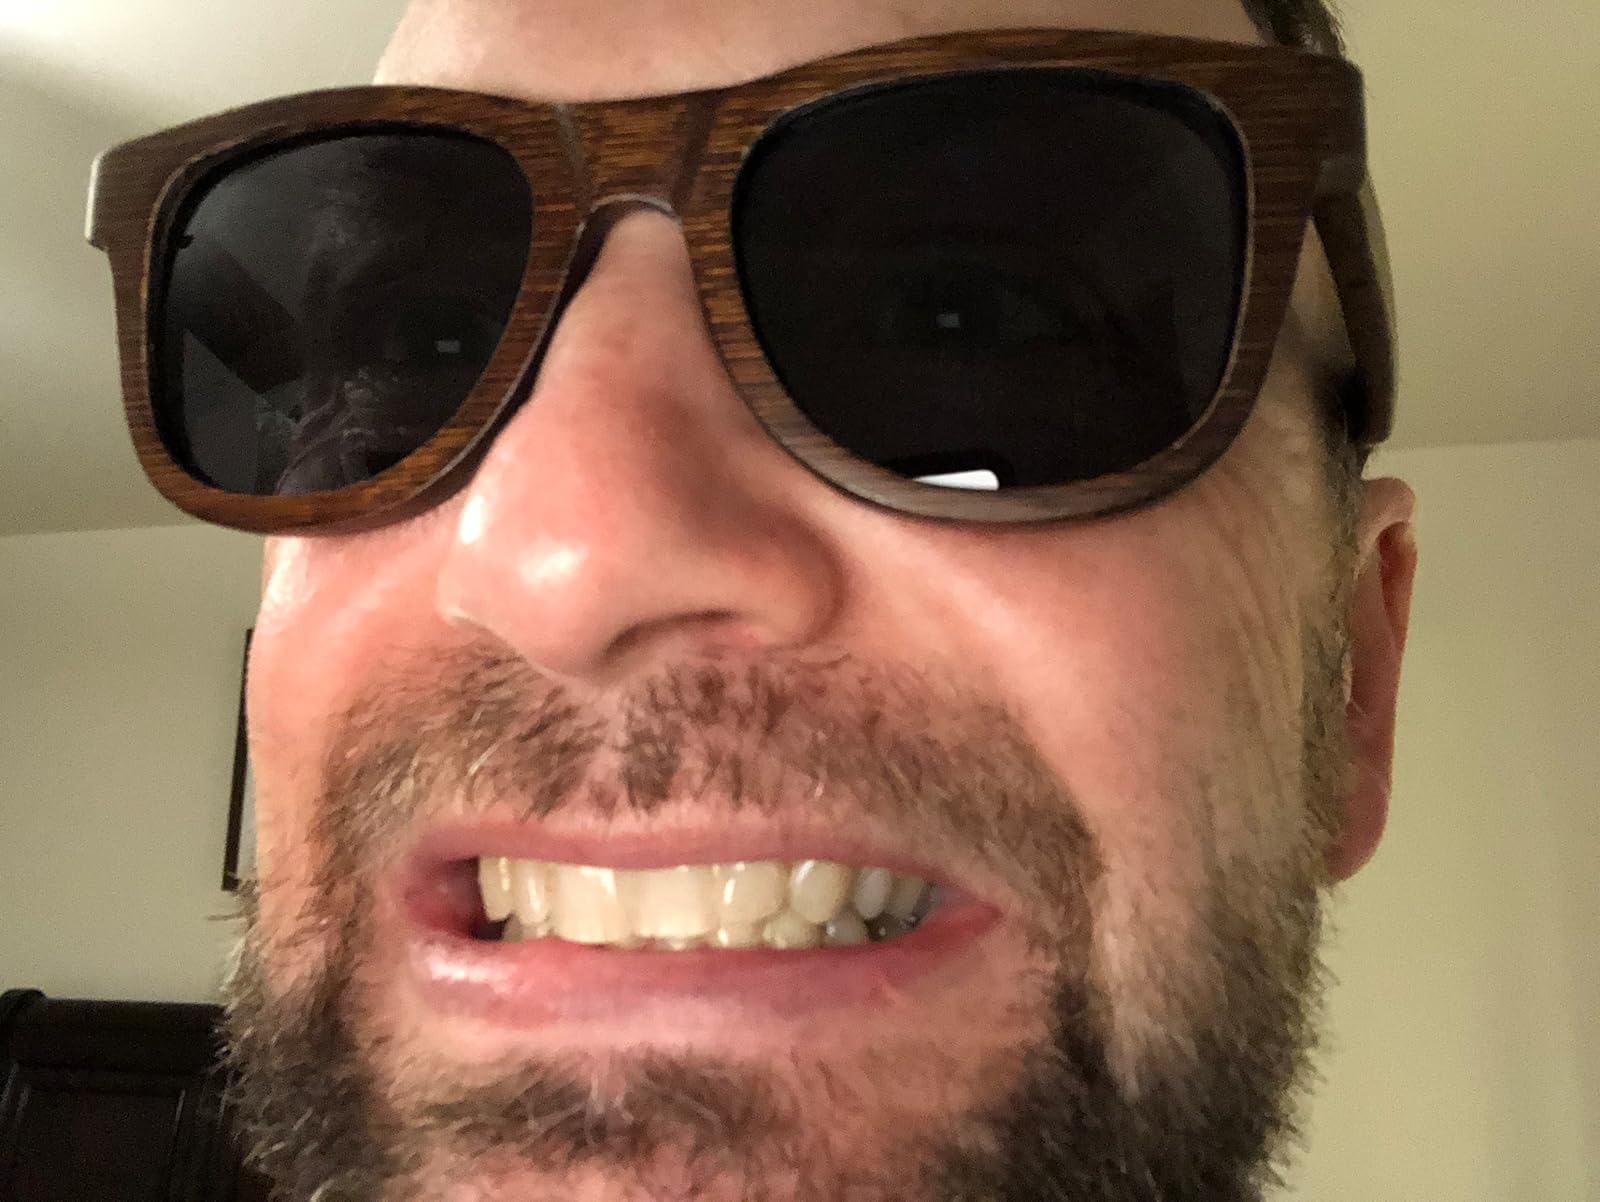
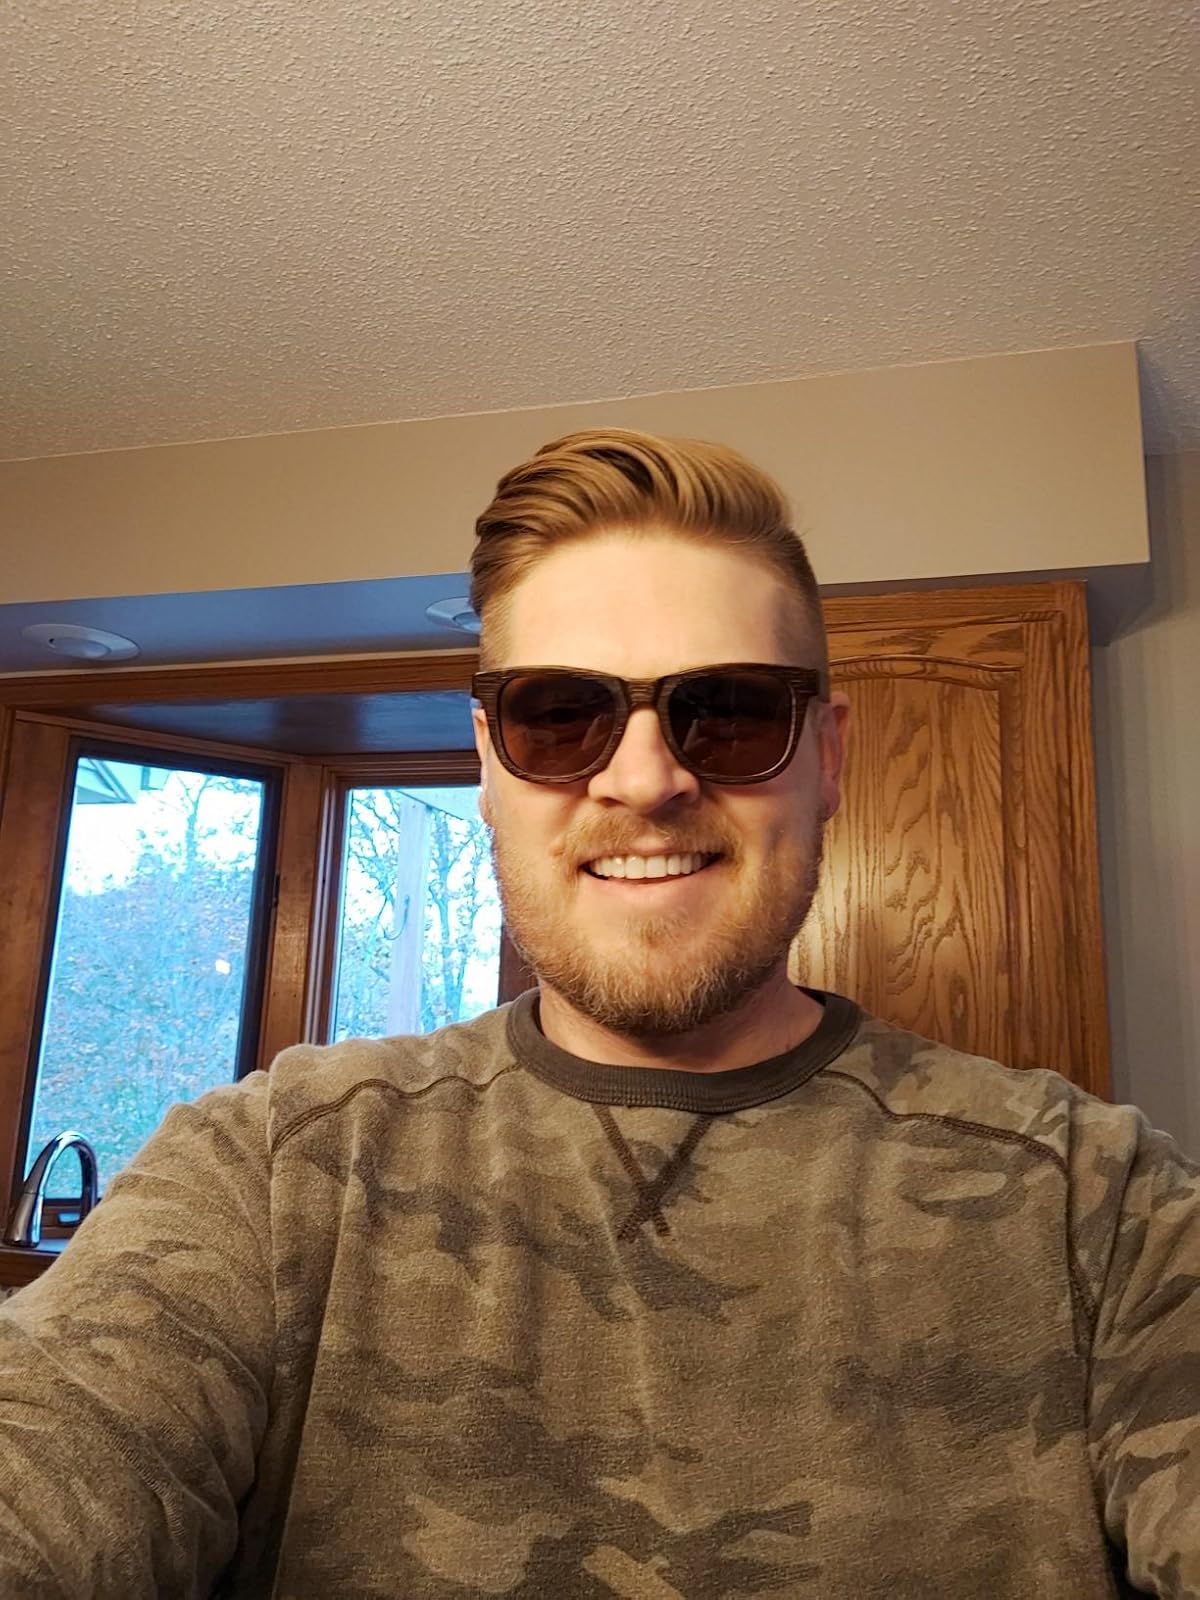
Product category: accessories_sunglasses
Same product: yes